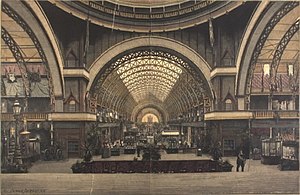
Den Nordiske Industri-, Landbrugs- og Kunstudstilling i Kjøbenhavn 1888 / Organisatorernes opfattelse af et nationalt ansvar banede vej for den nordiske udstilling i 1888
Det indre af Martin Nyrops centrale udstillingshal tegnet af Karel Šedivý
Den Nordiske Industri-, Landbrugs- og Kunstudstilling i Kjøbenhavn 1888 var årets store begivenhed i Danmark. Den ansvarlige komite for udstillingen bestod af 29 organisationer. Initiativtageren var Philip Schou, direktør for Den Kongelige Porcelænsfabrik og formand for Industriforeningen.